548th Strategic Missile Squadron

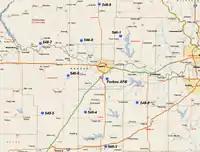
SM-65 Atlas-E missile sites

During the Cuban Missile Crisis, on 20 October 1962, SAC directed that the squadron's Atlas E missiles that were not on alert for modifications be placed on alert status "as covertly as possible." Training was suspended and missiles being used for operational training were to be placed on alert as soon as liquid oxygen became available. From 3 November the number of alert missiles was reduced until on 29 November the number was the same as before the crisis. As tensions eased, on 15 November normal training resumed.